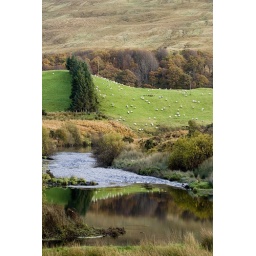
Reflections in a mountain lake - on Explore